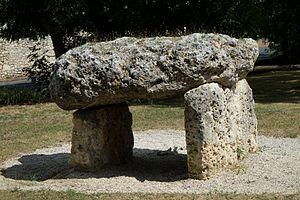
Dolmen de la Piere Levée La Jarne Charente-Maritime France
Cet article recense les sites mégalithiques de la Charente-Maritime.
La Pierre Levée est un dolmen situé à La Jarne, dans le département de la Charente-Maritime en France.
La Jarne est une commune du sud-ouest de la France située dans le département de la Charente-Maritime. Ses habitants sont appelés les Jarnais et les Jarnaises.